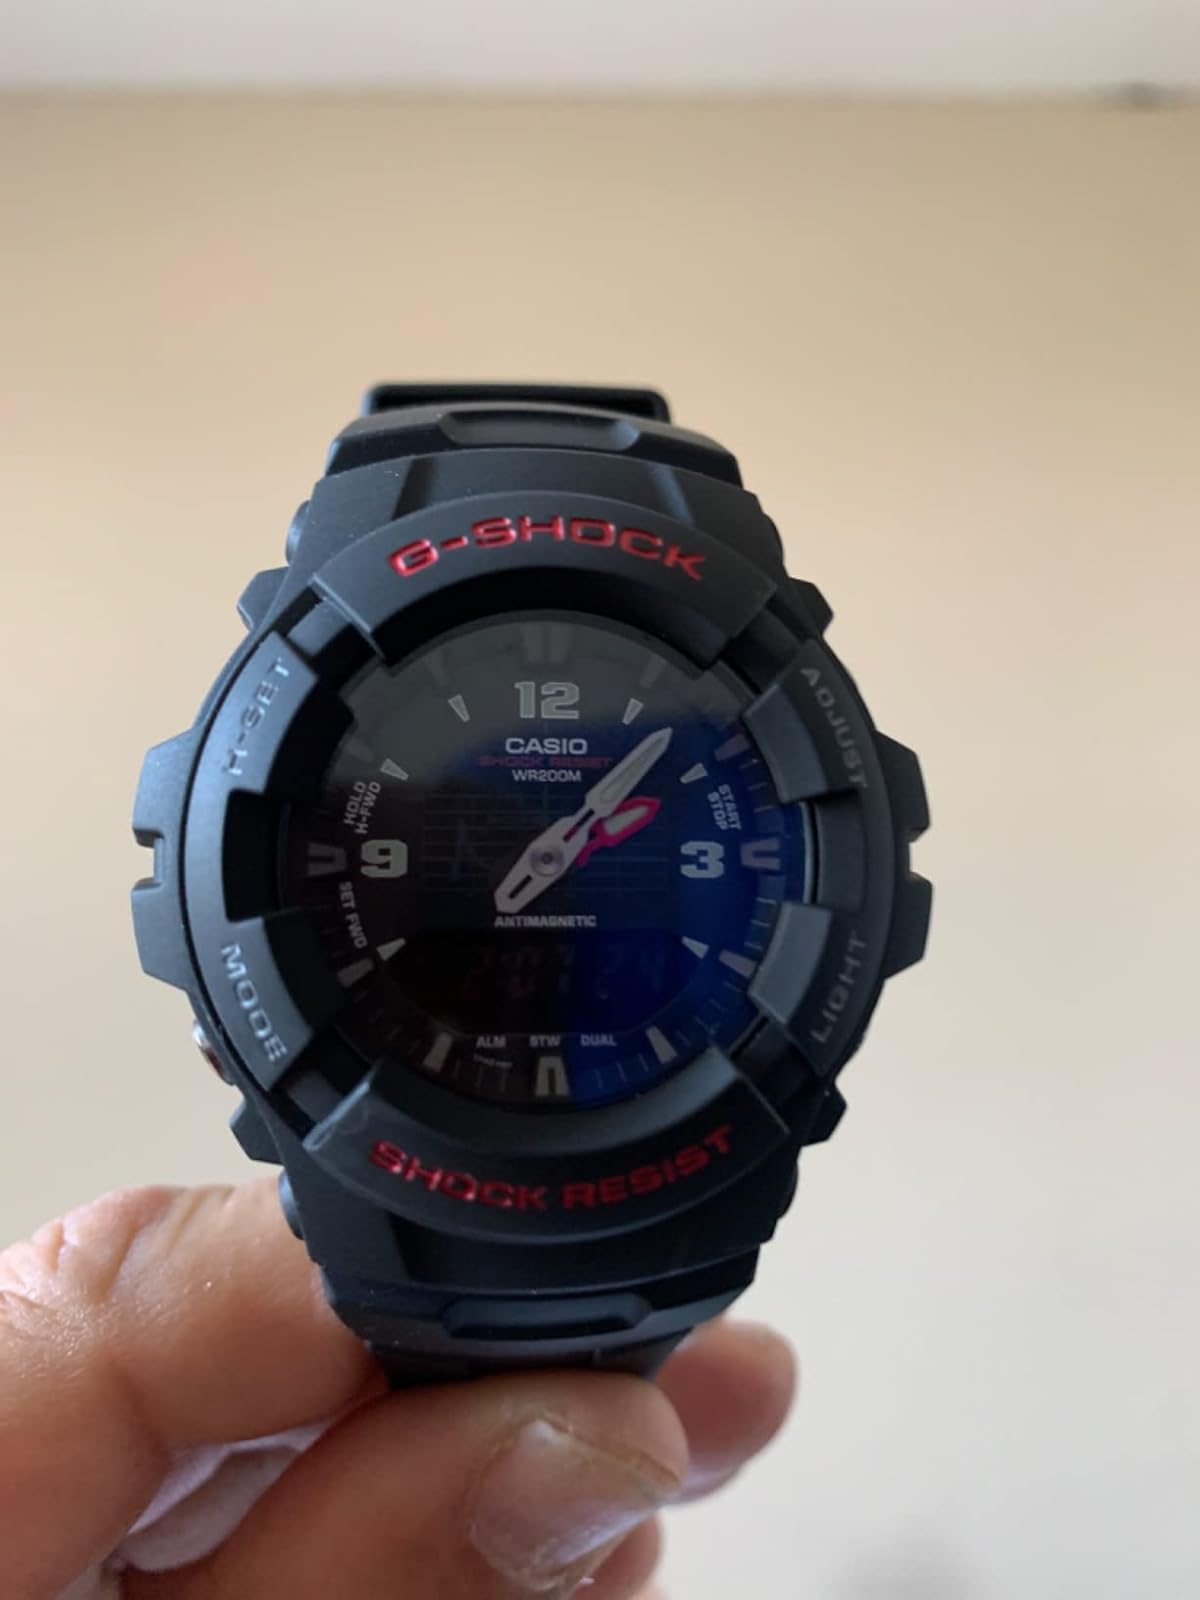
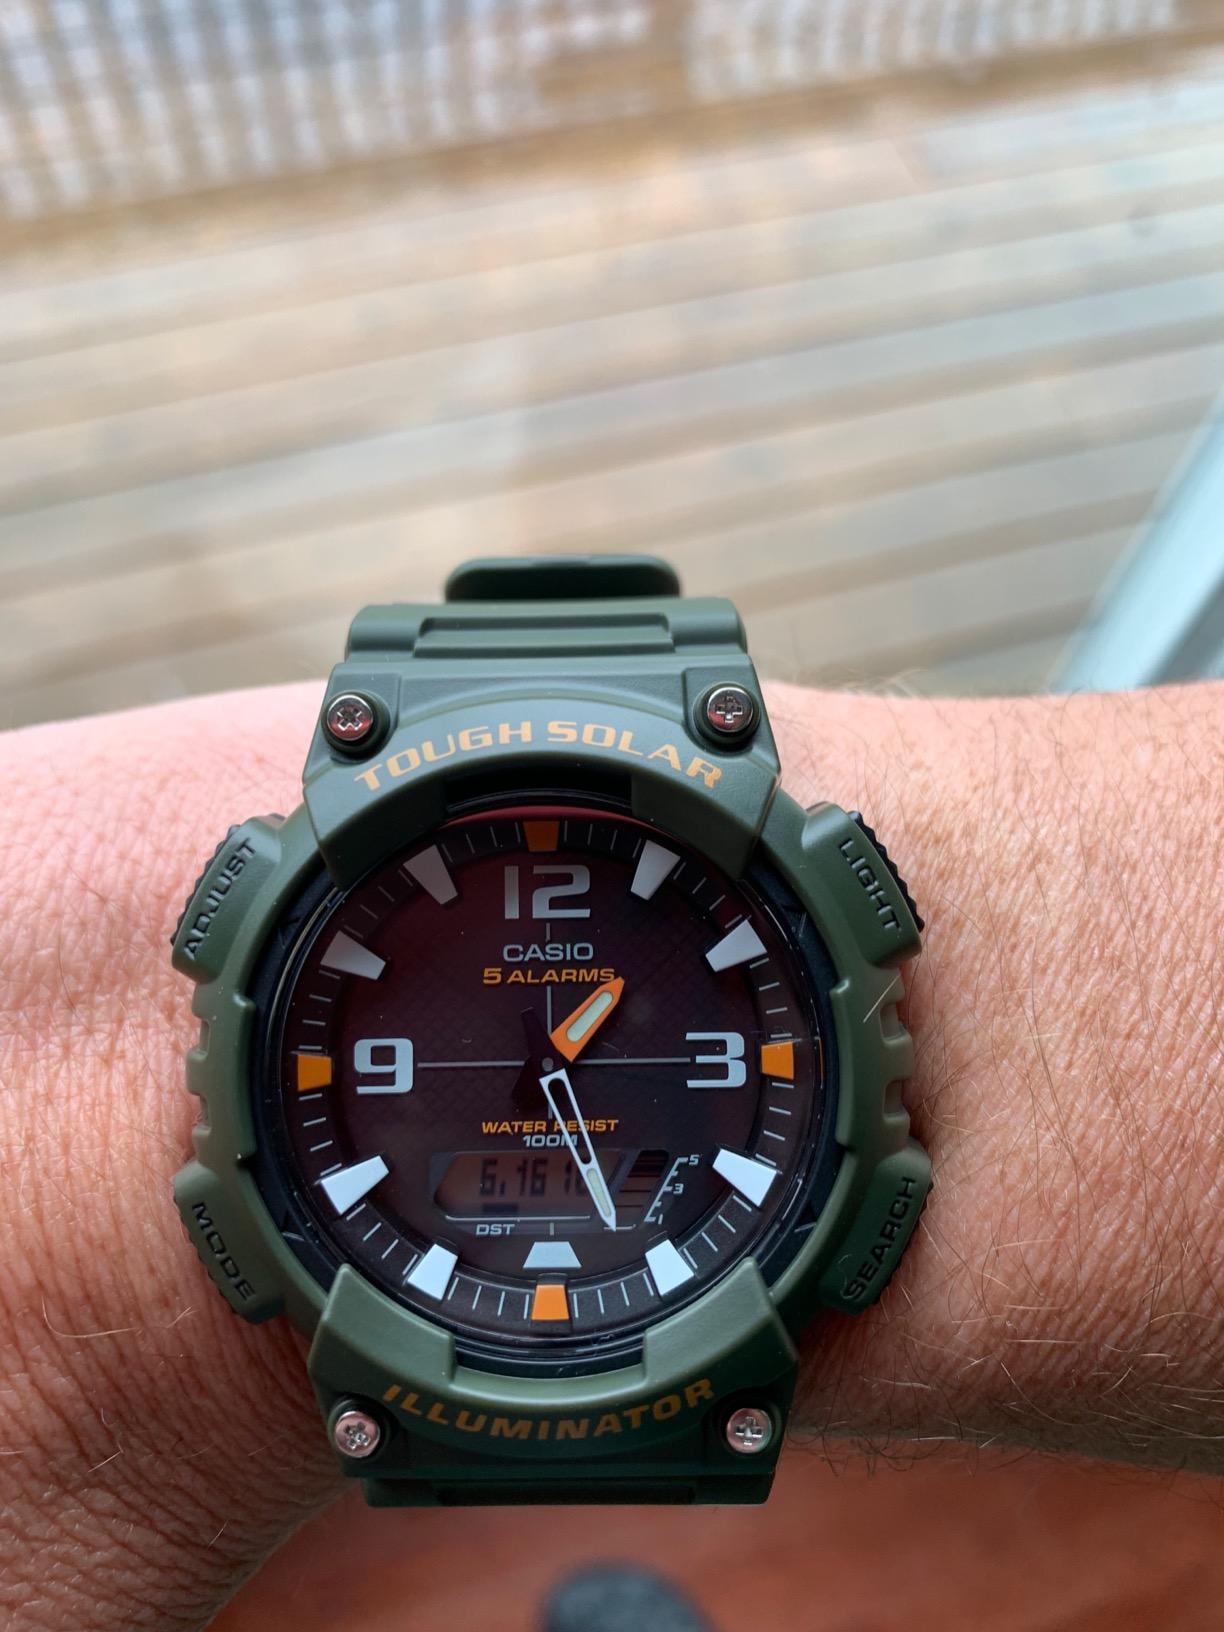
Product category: accessories_watch
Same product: no